Red Hot Chili Peppers

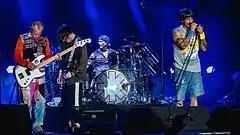
Red Hot Chili Peppers performing at the Ohana Music Festival in September 2019, three months before Klinghoffer was replaced by Frusciante

In July 2011, the Chili Peppers played three invitation-only warm-up shows in California, their first since 2007. They began a month-long promotional tour in August 2011, starting in Asia. The I'm with You World Tour ran from September 2011 until 2013. The North American leg, expected to begin in January 2012, was postponed to March due to a surgery Kiedis required for foot injuries he had sustained during the Stadium Arcadium tour. After the "I'm with You World Tour", the band set out on another small tour, including their first shows in Alaska, Paraguay, the Philippines, and Puerto Rico. Recordings from the tours were released in 2012 on the free "2011 Live EP."